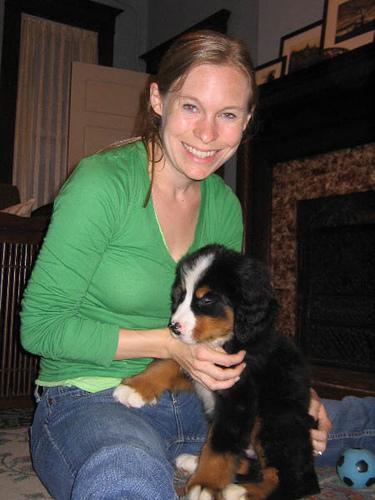
Bernese_mountain_dog